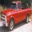
Label: pickup_truck